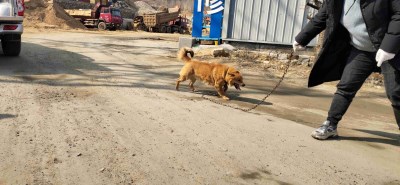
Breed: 3336-n000121-chinese_rural_dog